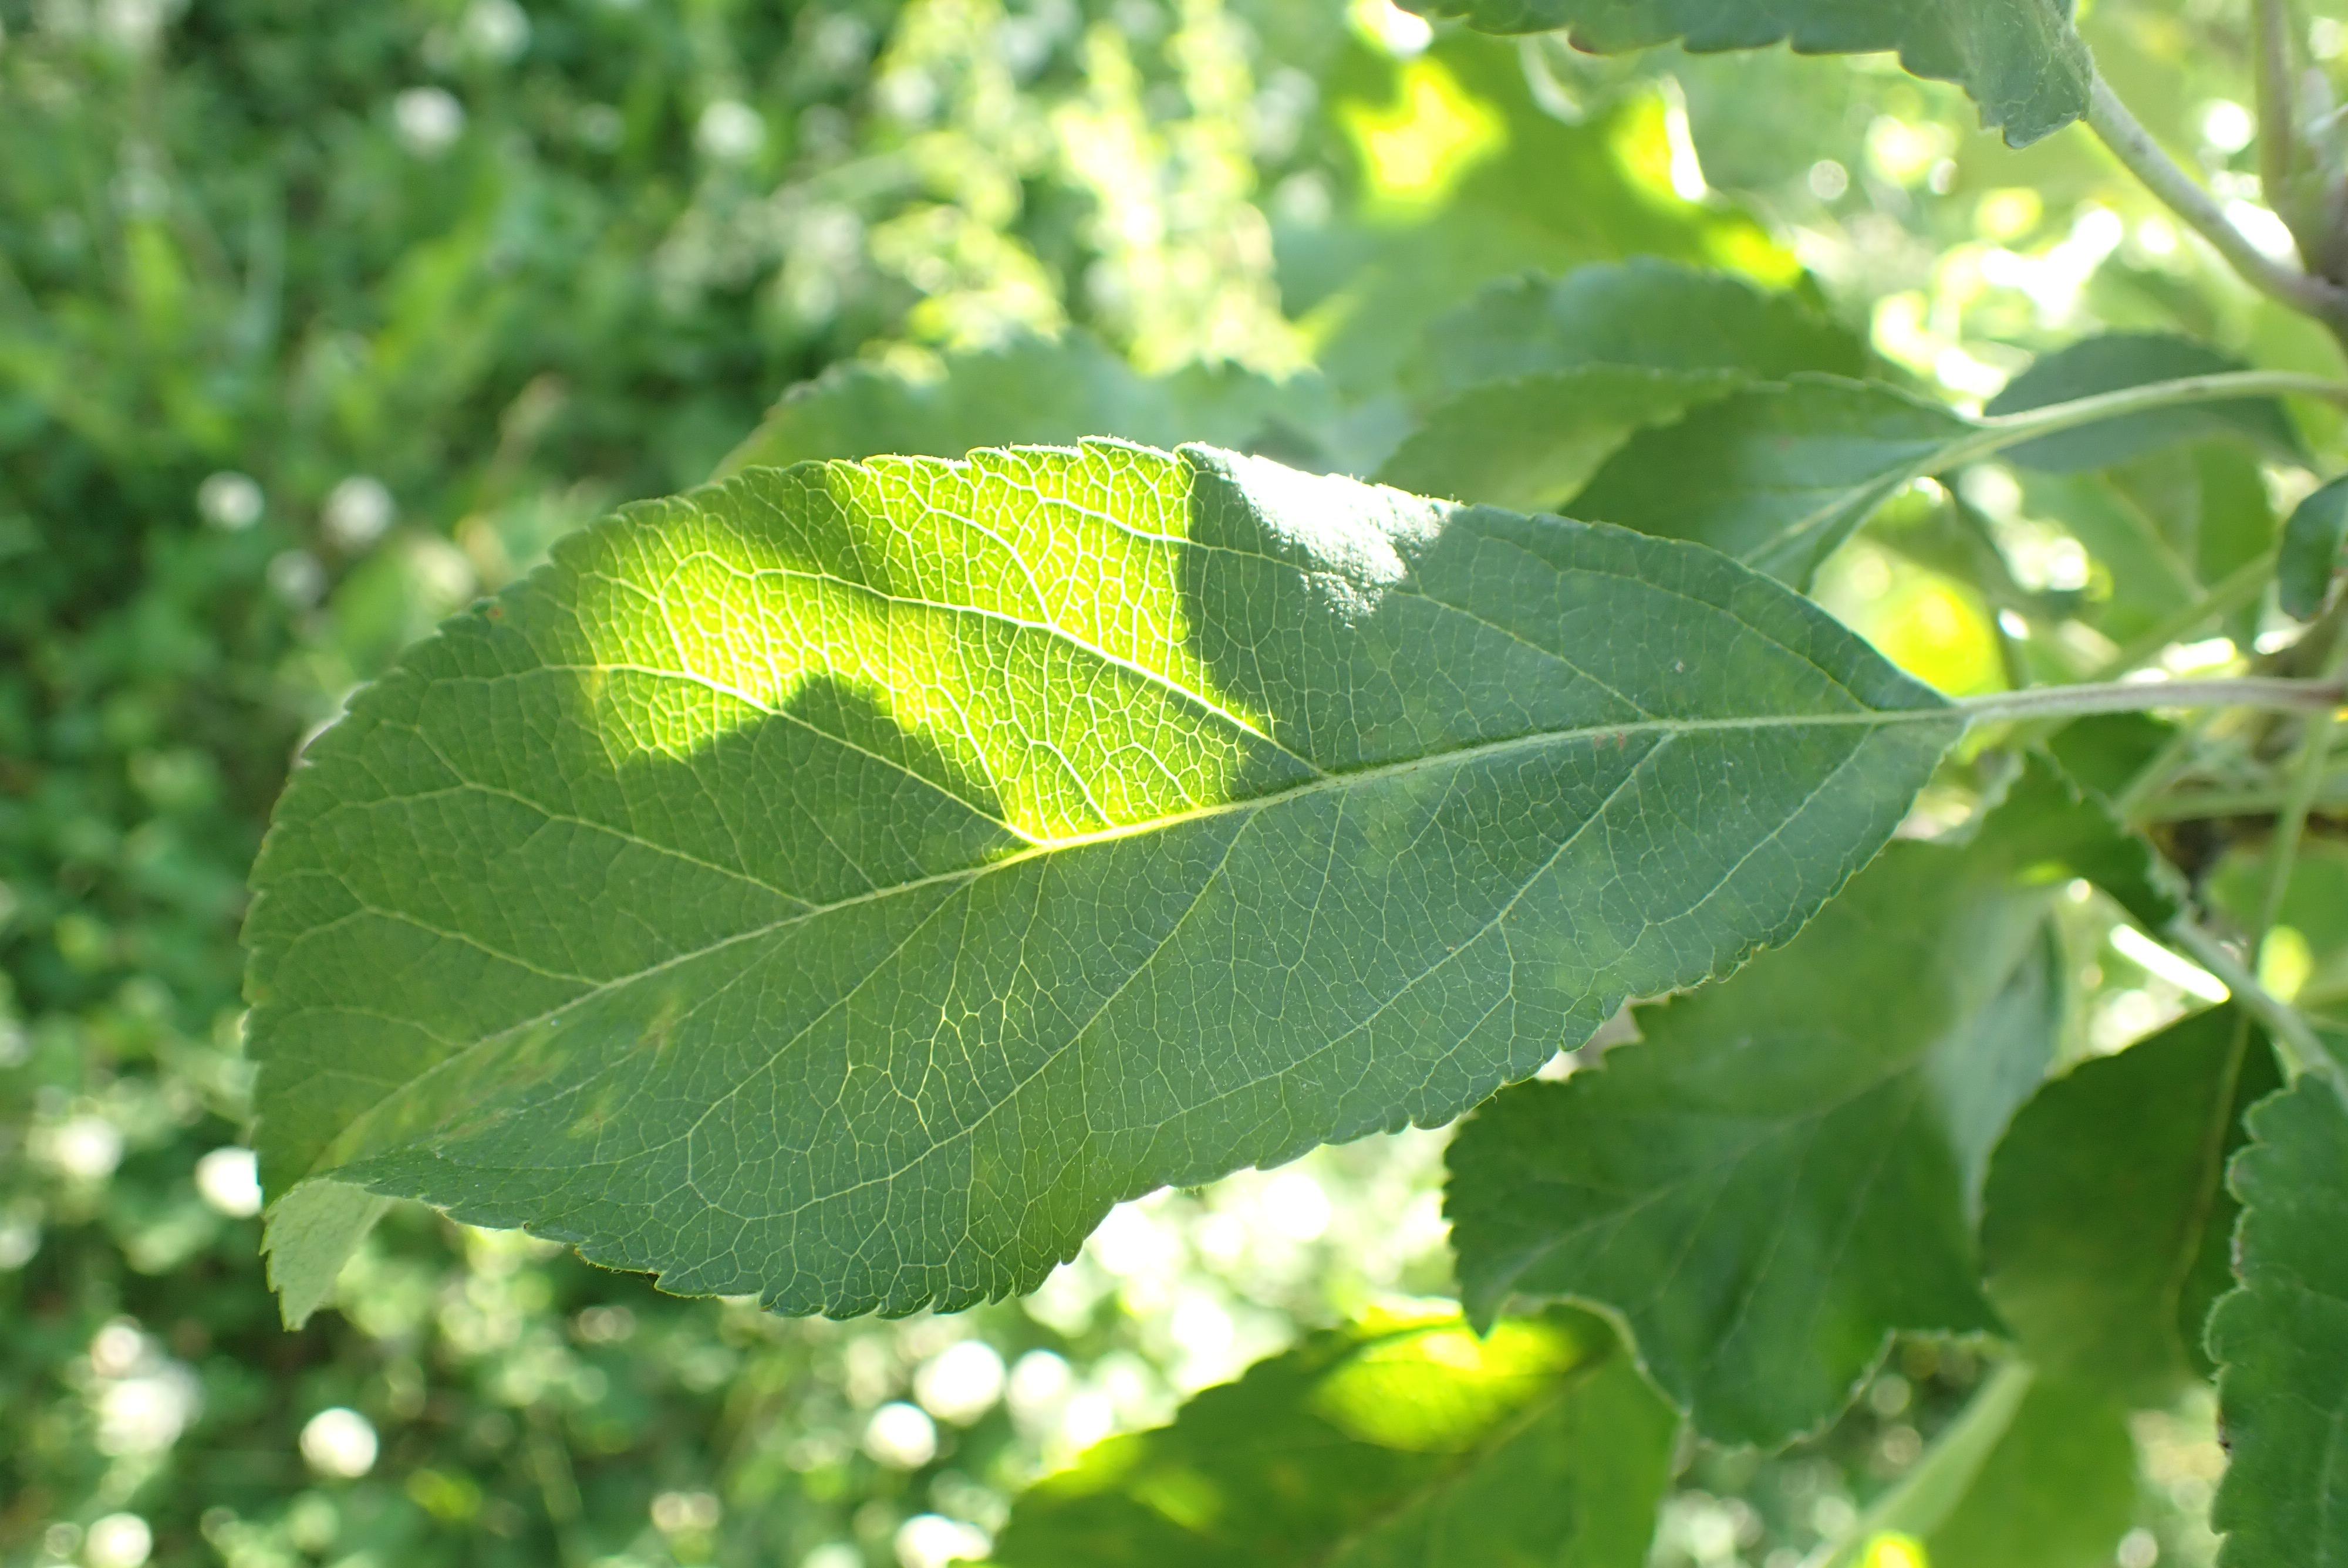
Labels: scab